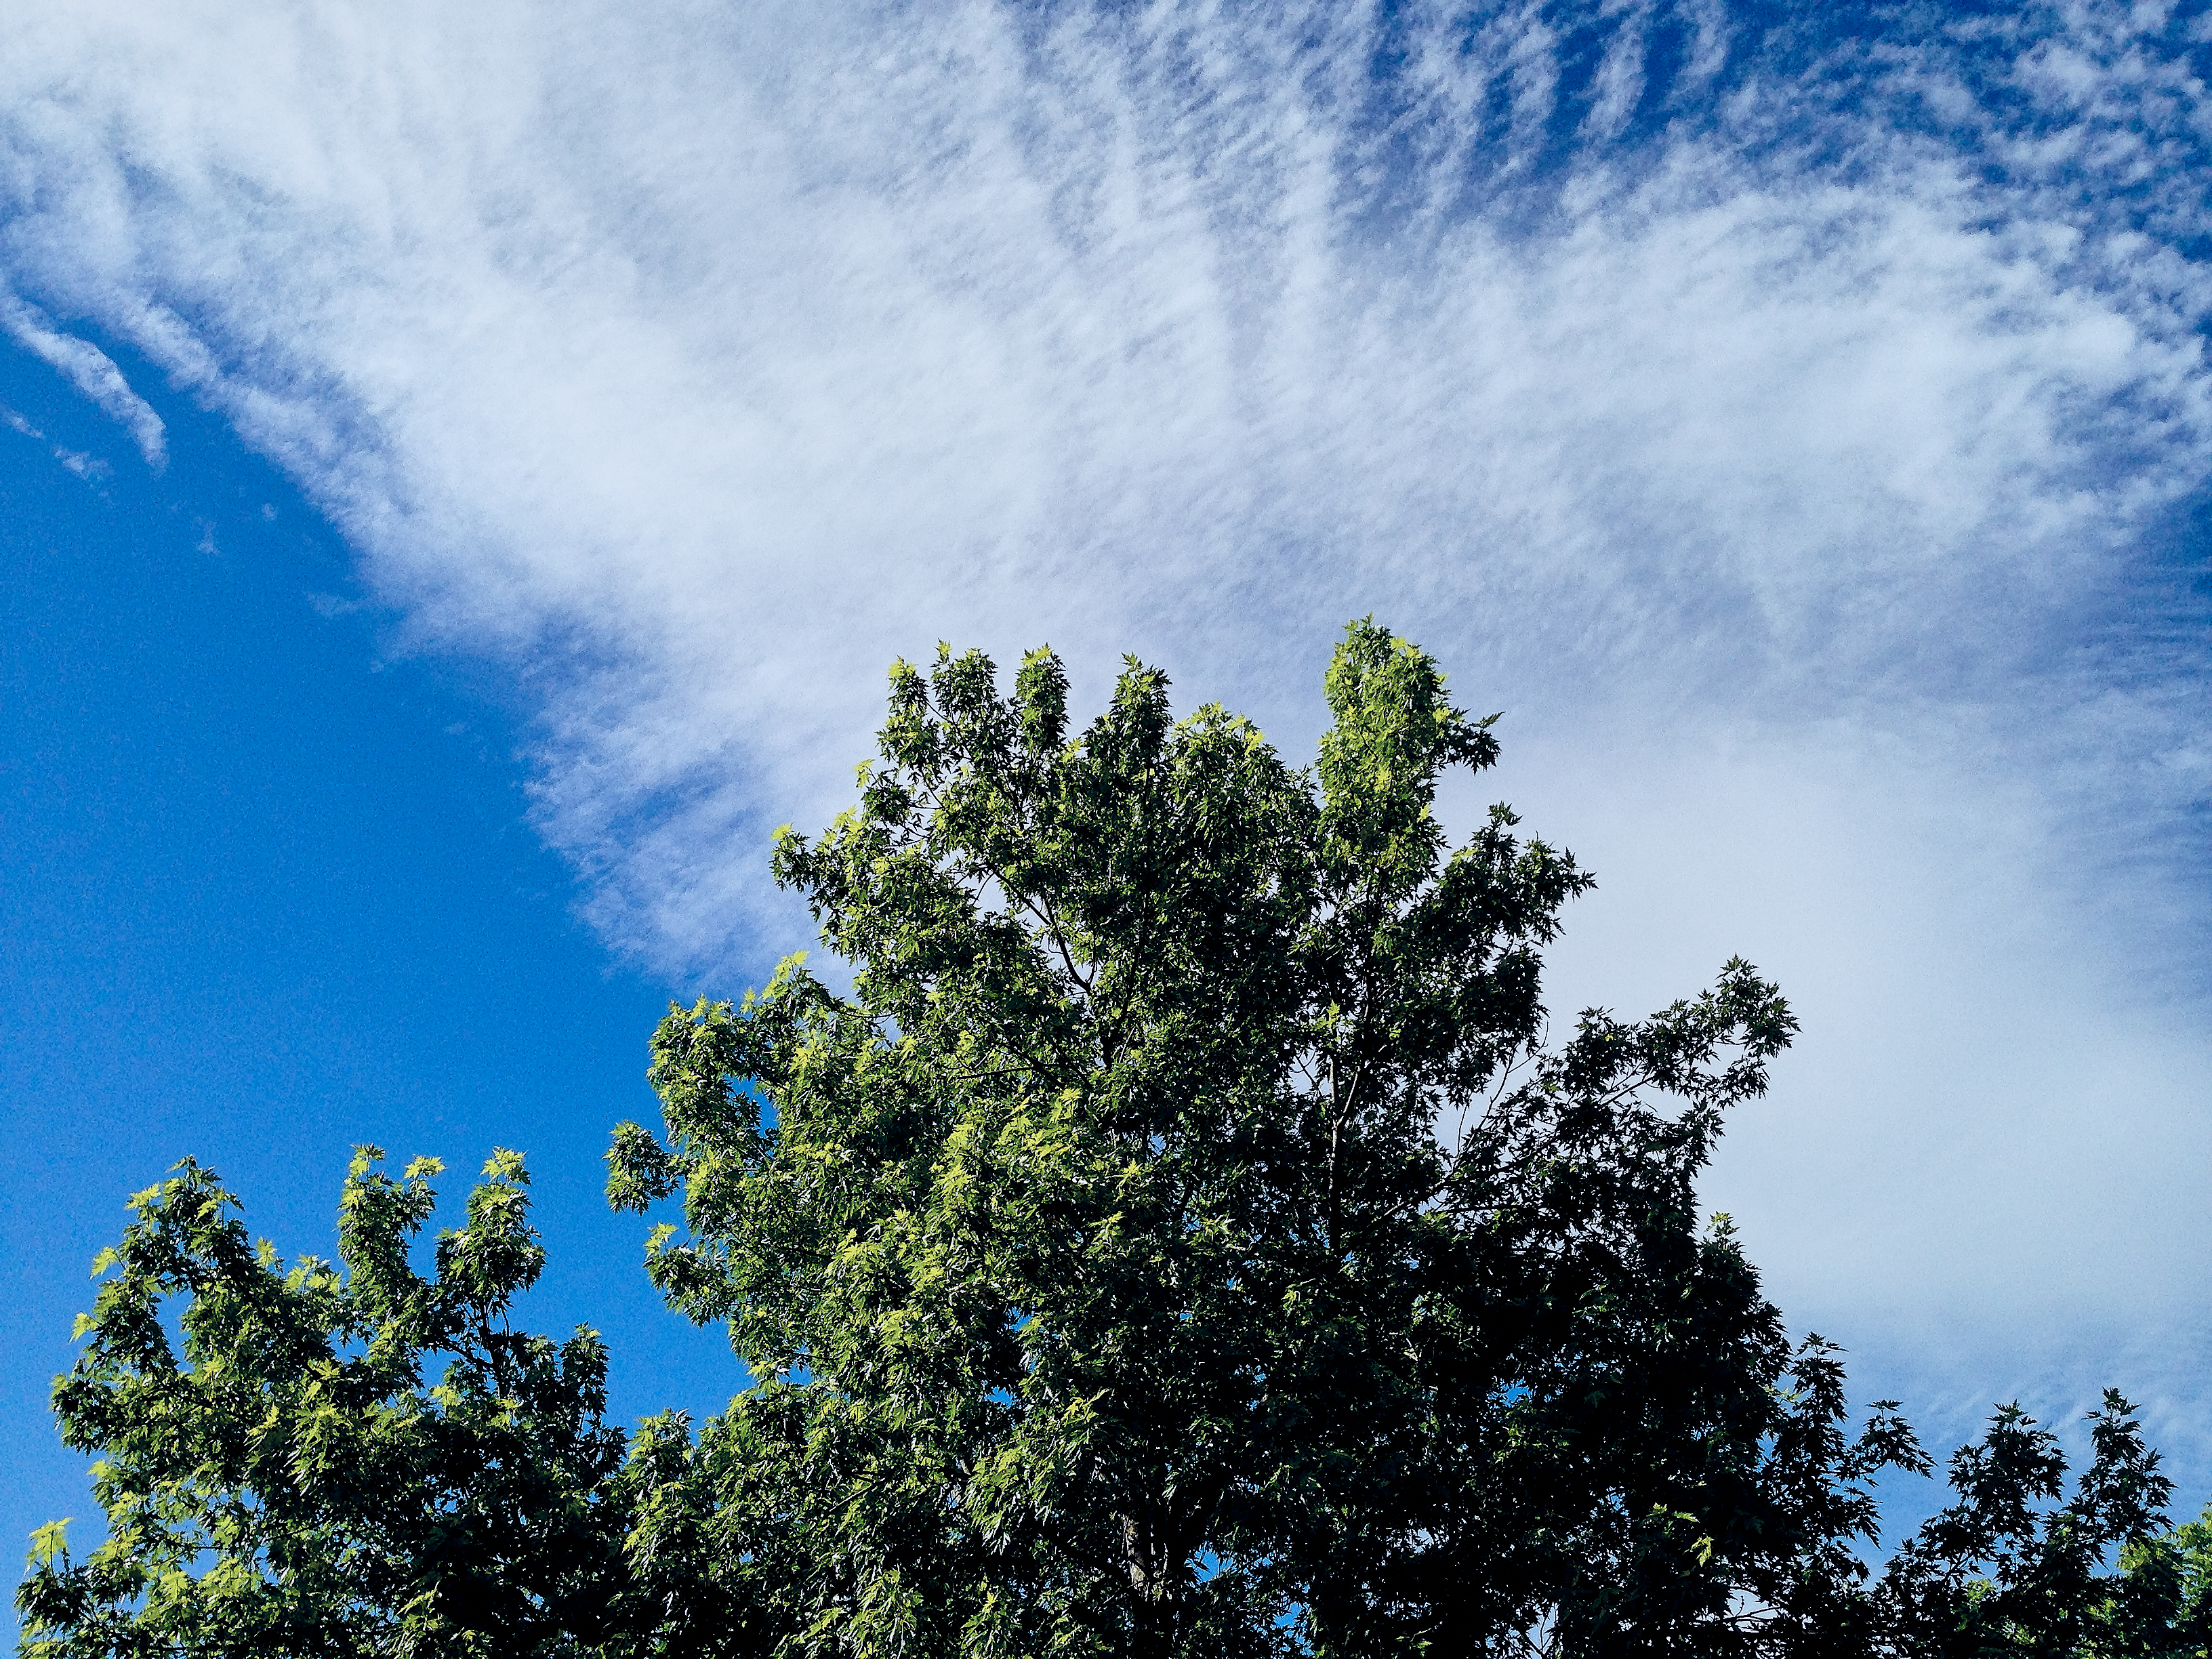
cloud, atmosphere, sky, blue, world, natural landscape, branch, vegetation, tree, cumulus, atmospheric phenomenon, woody plant, landscape, Tints and shades, forest, grass, electric blue, calm, twig, horizon, space, temperate broadleaf and mixed forest, reflection, meteorological phenomenon, astronomical object, trunk, symmetry, jungle, tropical and subtropical coniferous forests, conifer, evening, wind, evergreen, pine family, Northern hardwood forest, pine, tropics